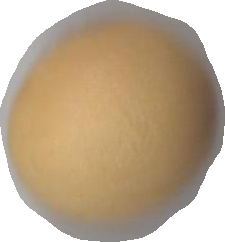
Variety: Dega